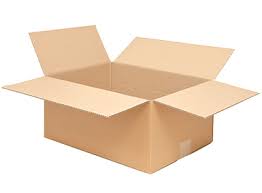
Label: cardboard